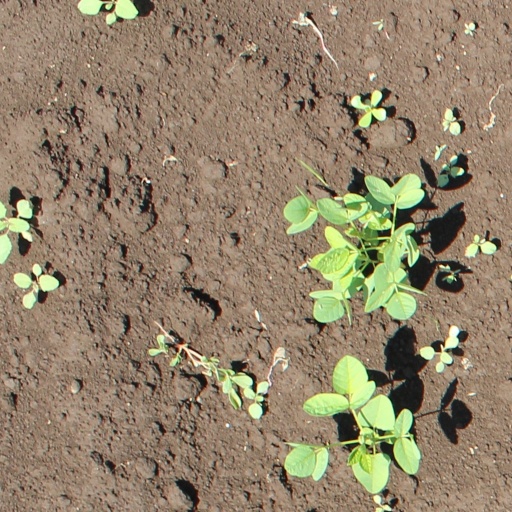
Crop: soybean